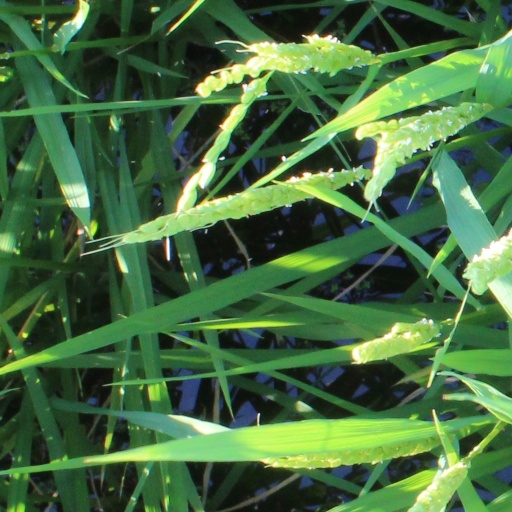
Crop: rice